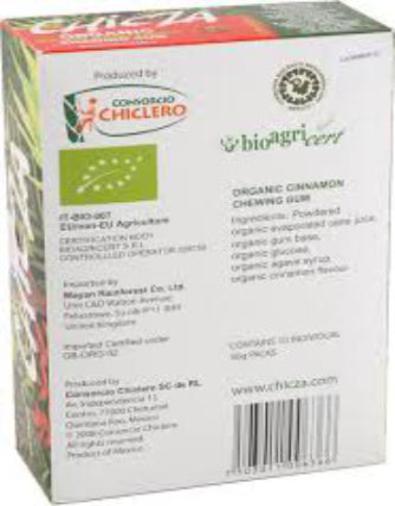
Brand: chicza
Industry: Food